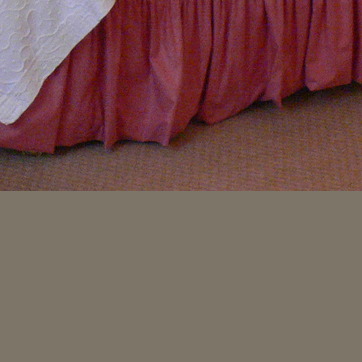
Material: carpet